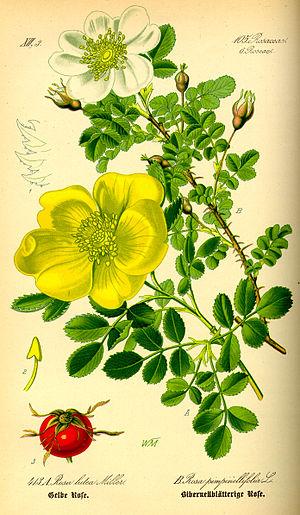
Les rosiers, ou églantiers, forment un genre de plantes, le genre Rosa de la famille des Rosaceae, originaires des régions tempérées et subtropicales de l'hémisphère nord. Ce sont des arbustes et arbrisseaux sarmenteux et épineux. Suivant les avis souvent divers des botanistes, le genre Rosa comprend de 100 à 200 espèces qui s'hybrident facilement entre elles.